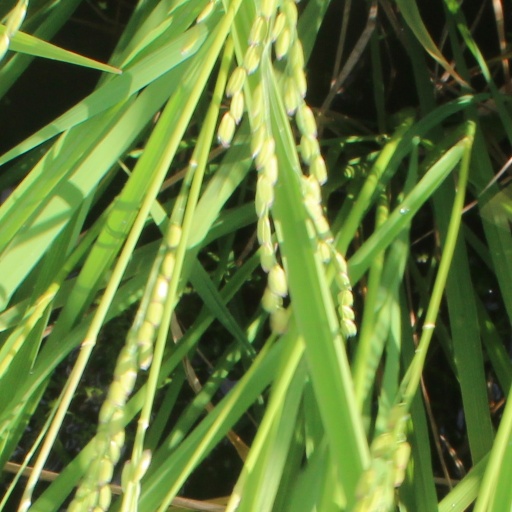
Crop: rice